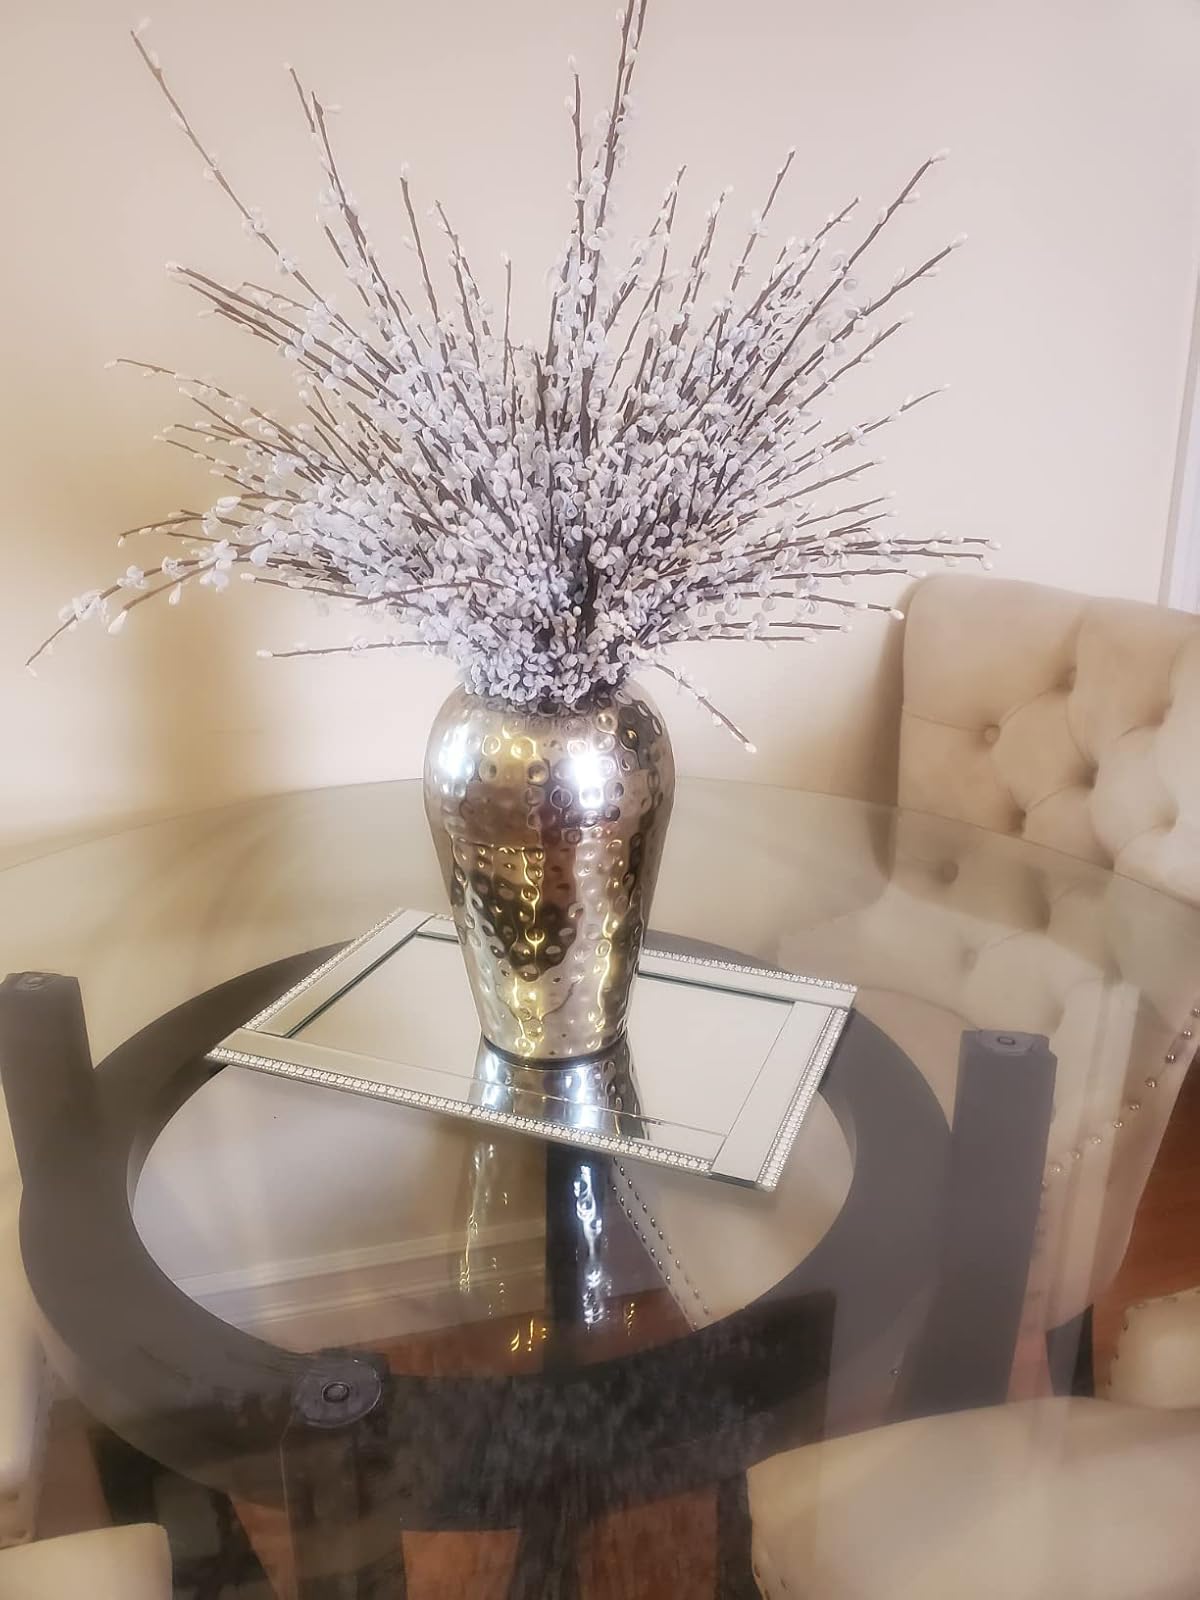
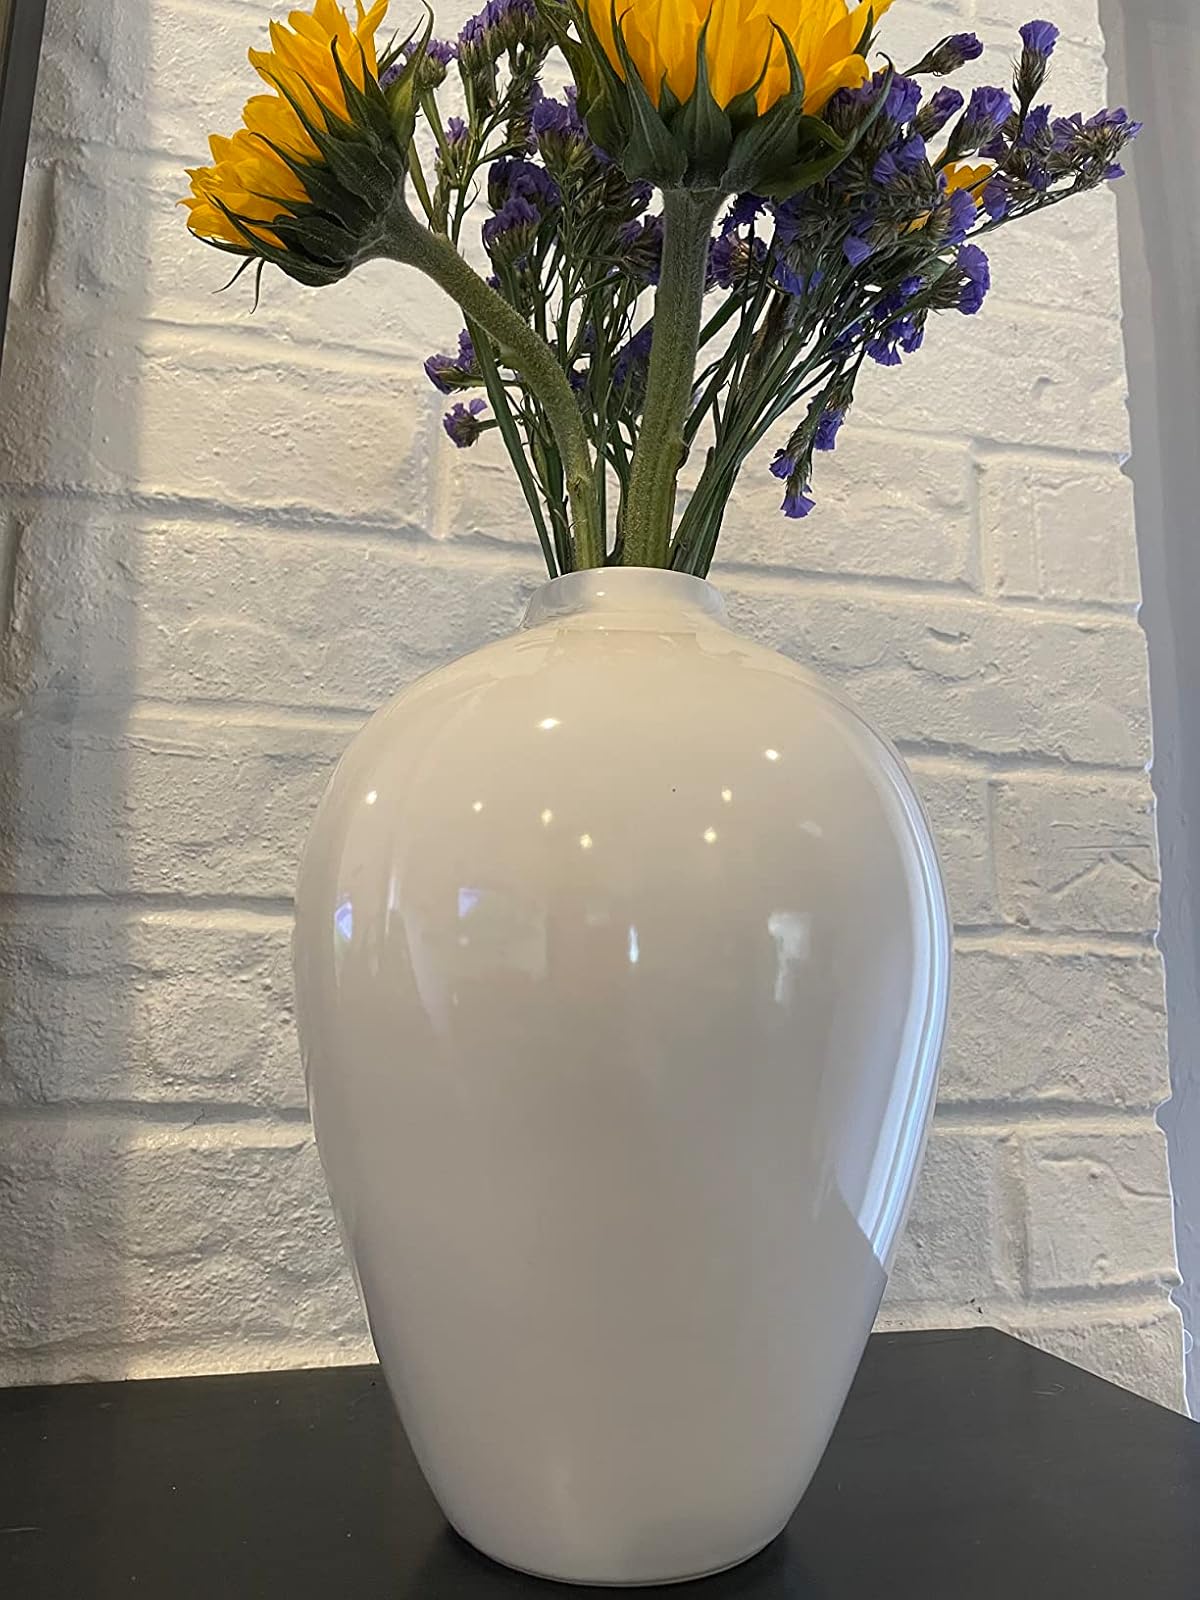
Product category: vase
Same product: no